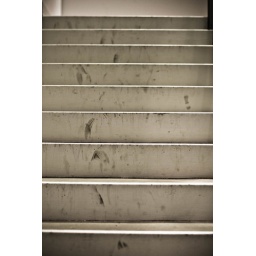
those white stairs from the 4th to 5th floor in GHC.